Bayraktar-class tank landing ship

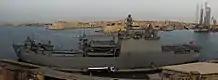
Port side view of TCG "Bayraktar" in Valletta Harbour

The fast amphibious vessels are equipped with significant armament and are capable of carrying large quantities of arms and ammunition, as well as marines in support of amphibious operations. TCG "Bayraktar" will also serve as a flagship and a logistic support vessel.